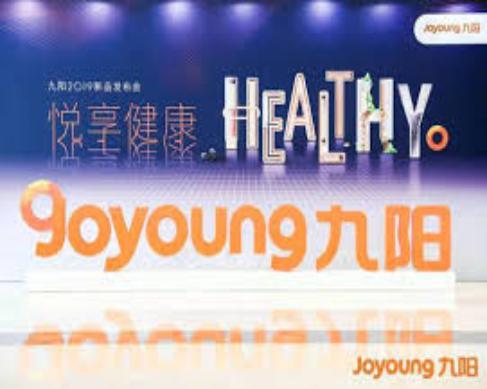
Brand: joyoung
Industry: Necessities